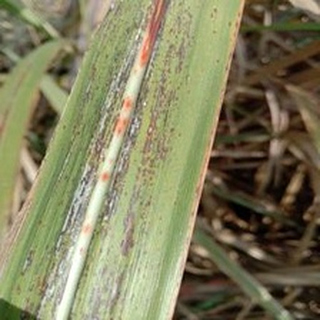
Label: sugarcane_rust